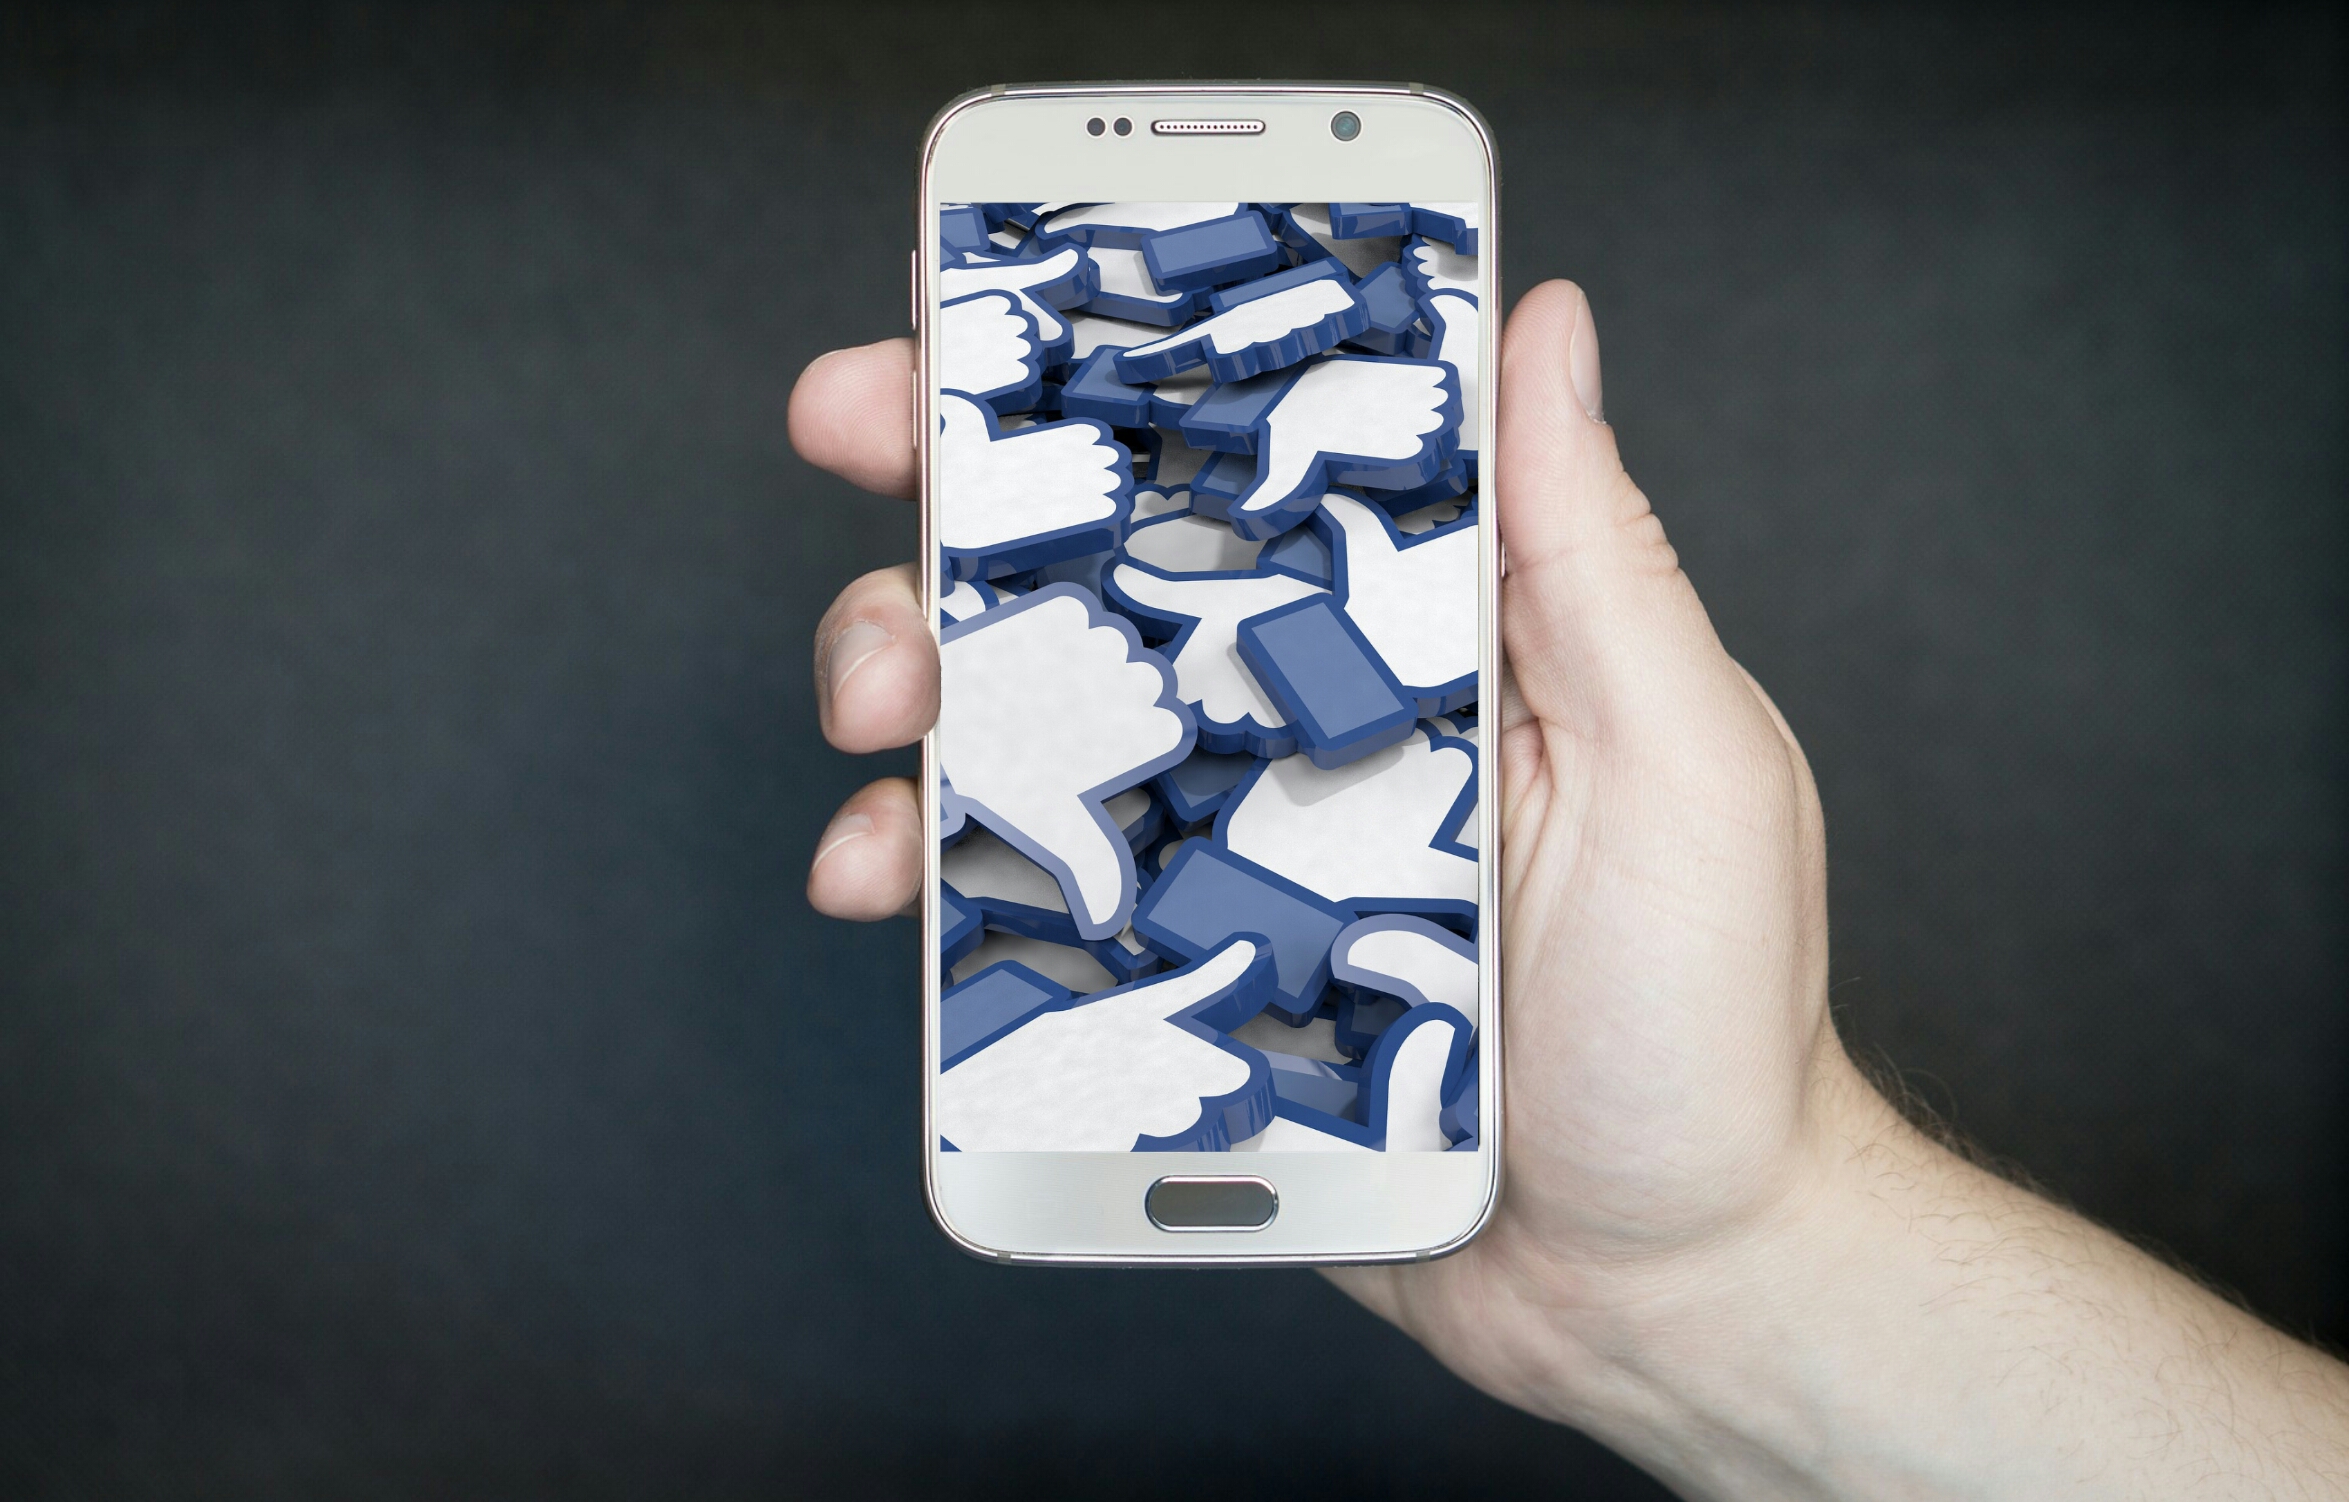
facebook, like, social media, smartphone, white, silver, gray, android, technology, display, device, wireless, mobile phone, phone, man, hand, holding, dark background, business, call, modern, internet, contact, portable computers, communication, large, screen, copyspace, free photos, royalty free, gadget, electronic device, communication device, product, cellular network, portable communications device, feature phone, electronics, font, telephone, telephony